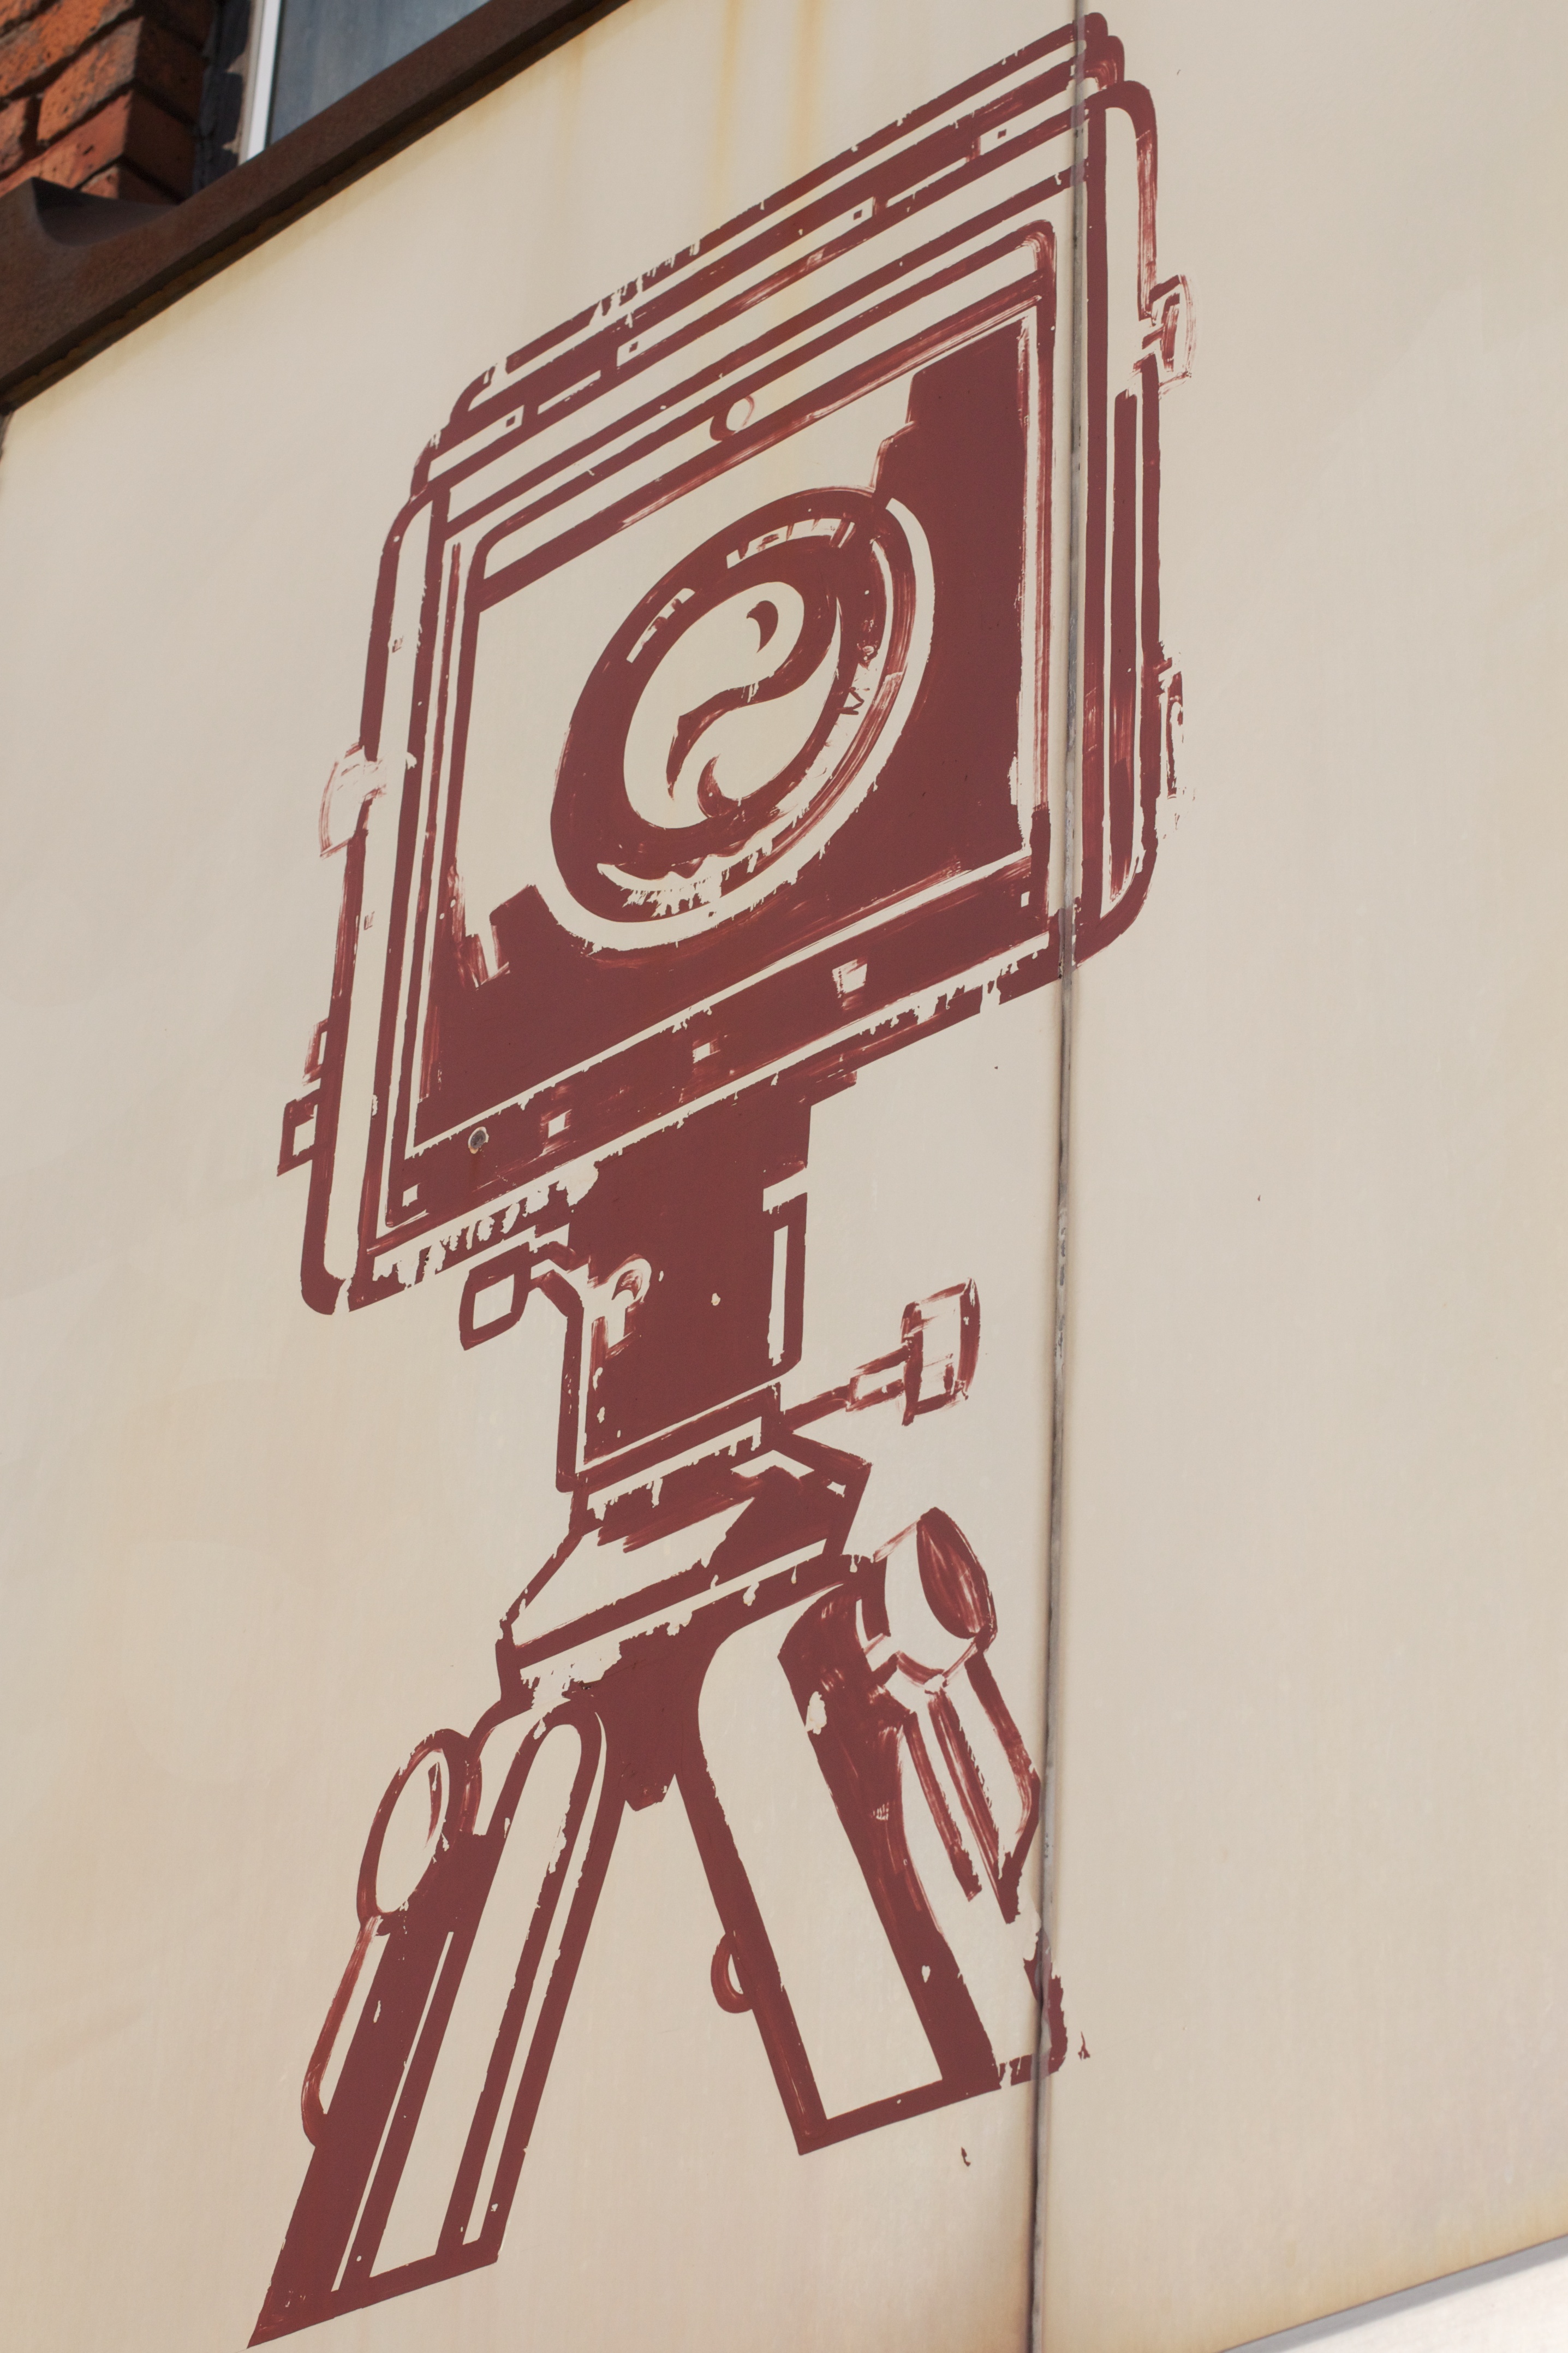
number, red, art, sketch, drawing, illustration, design, shape